Rohey Malick Lowe

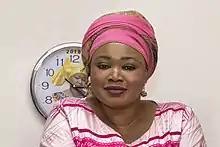

Rohey Malick Lowe (born 19 December 1971) is a Gambian politician who has served as the capital city Banjul's mayor since May 2018 and is the first woman elected to the position.